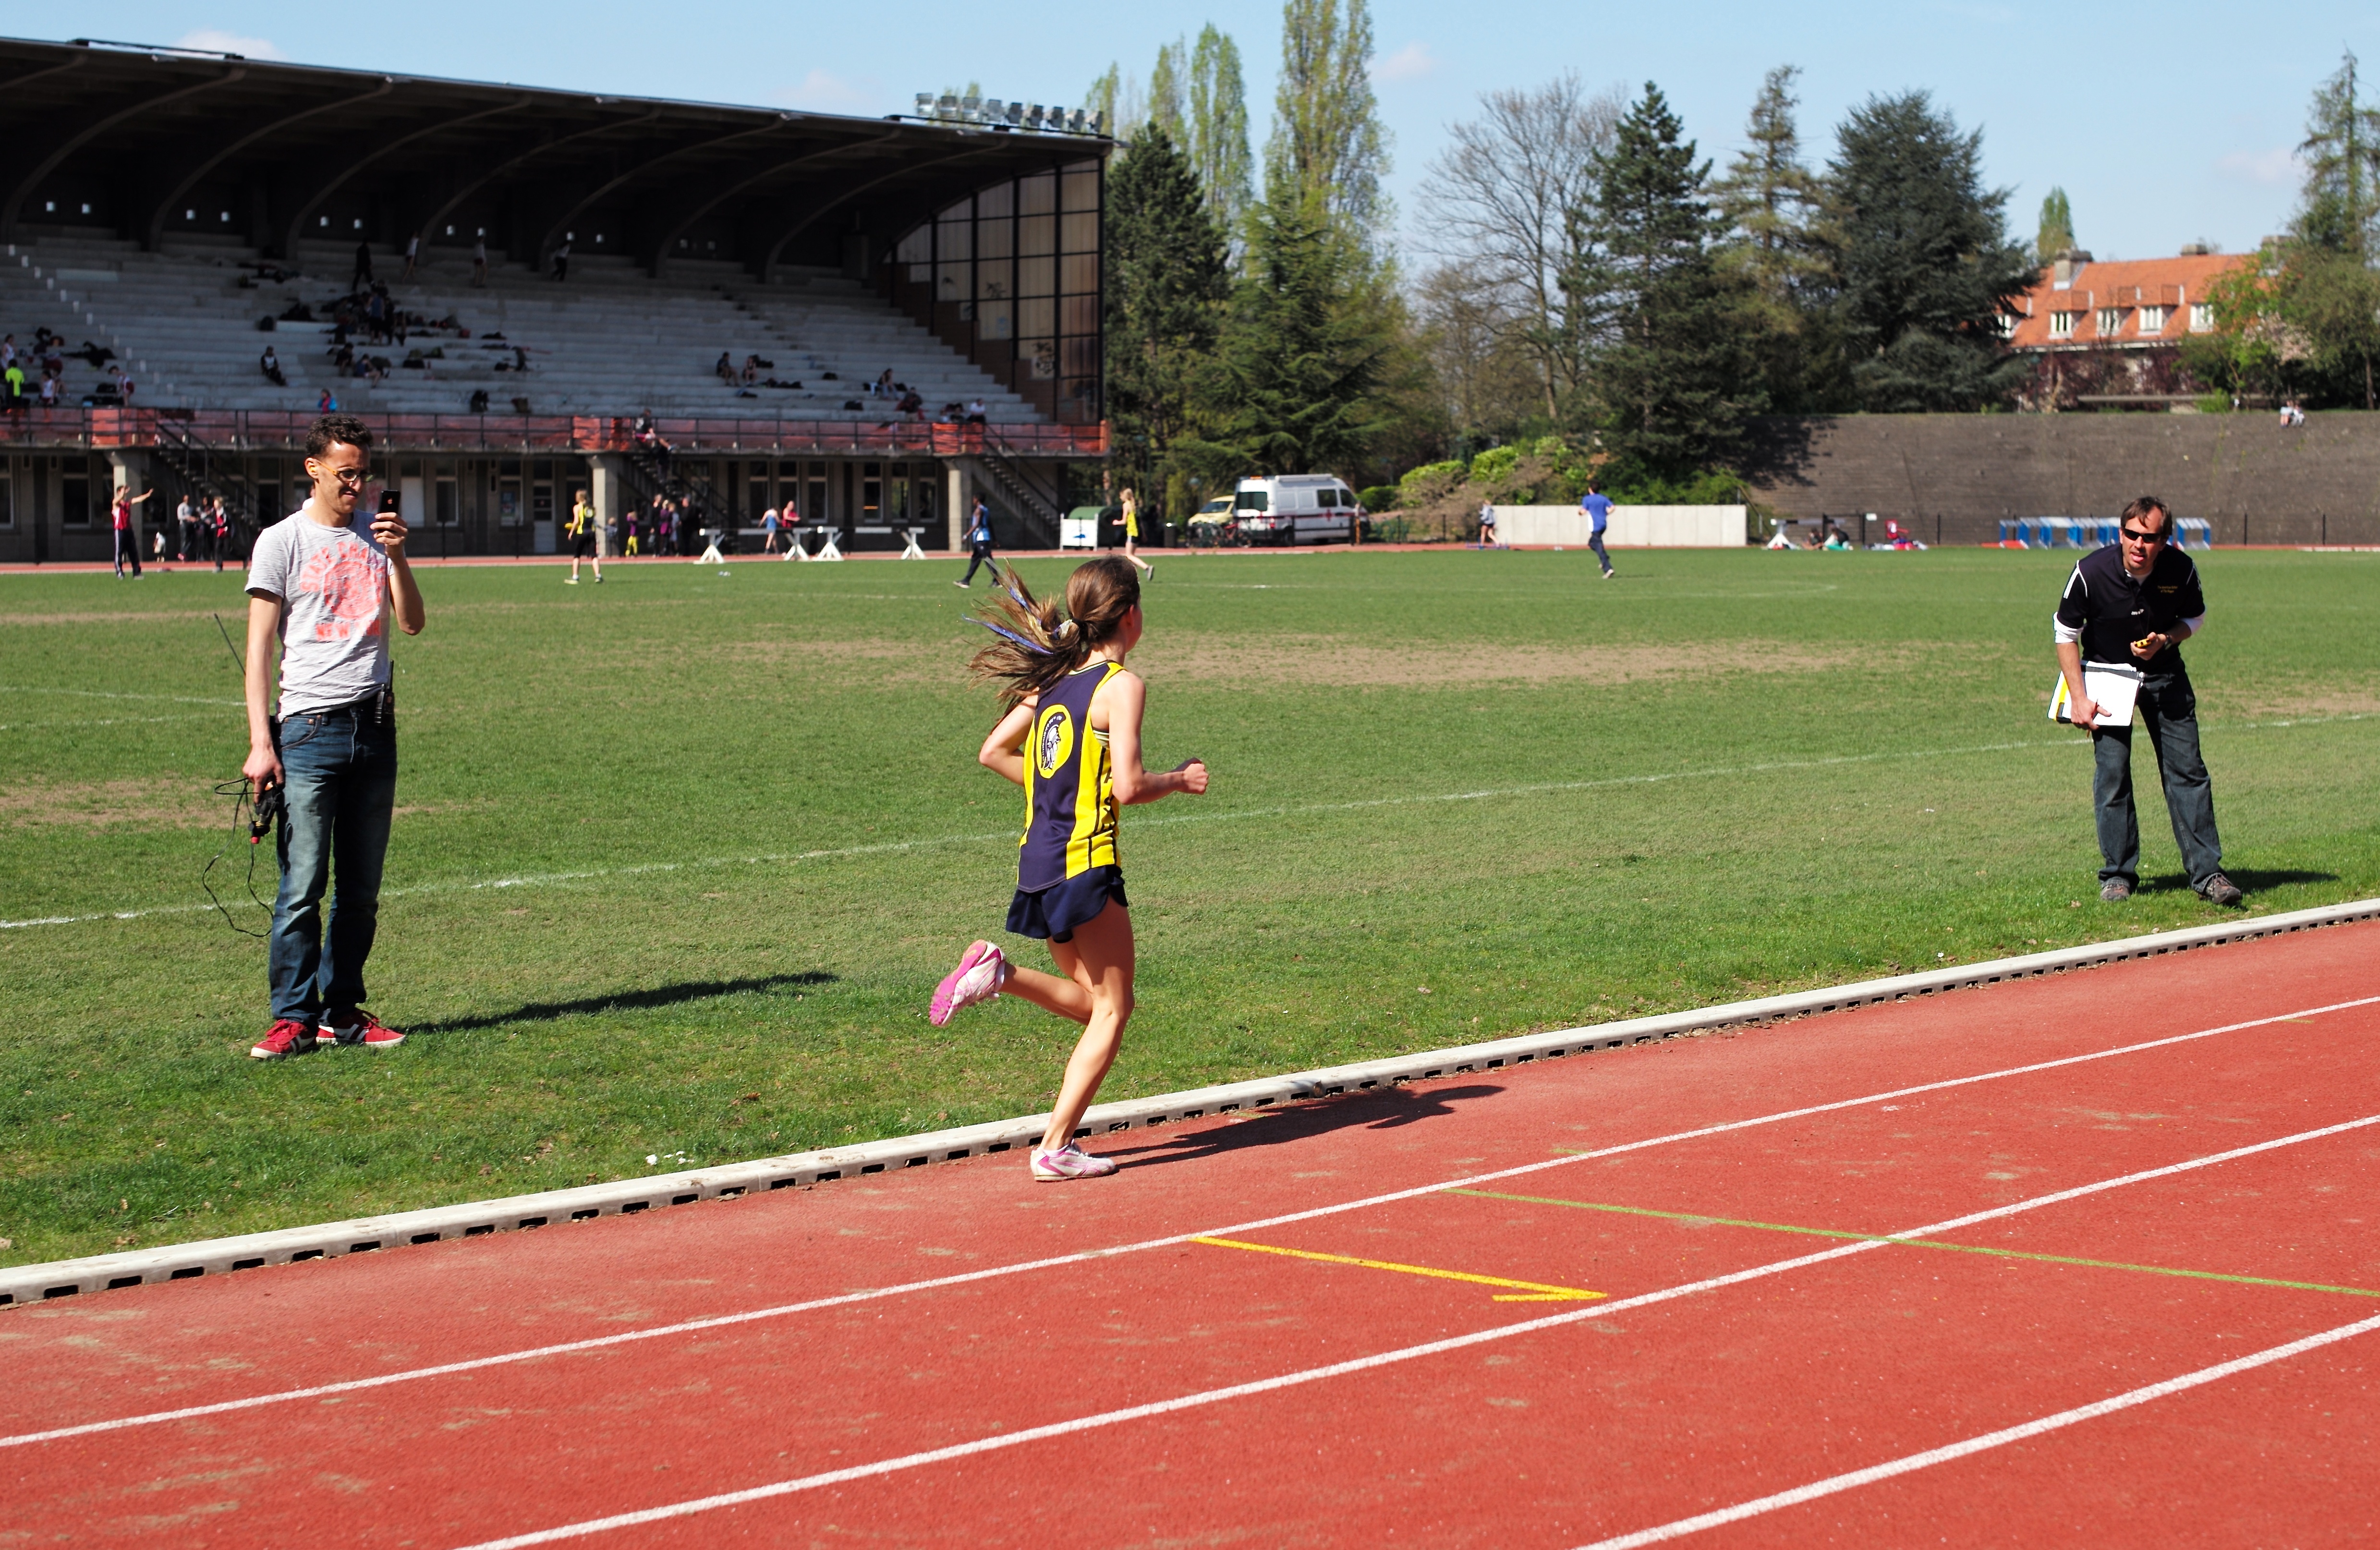
structure, girl, track, sport, boy, running, run, runner, ash, stadium, competition, sports, championship, highschool, varsity, athletics, meet, sprint, trackfield, physical exercise, sport venue, human action, competition event, track and field athletics